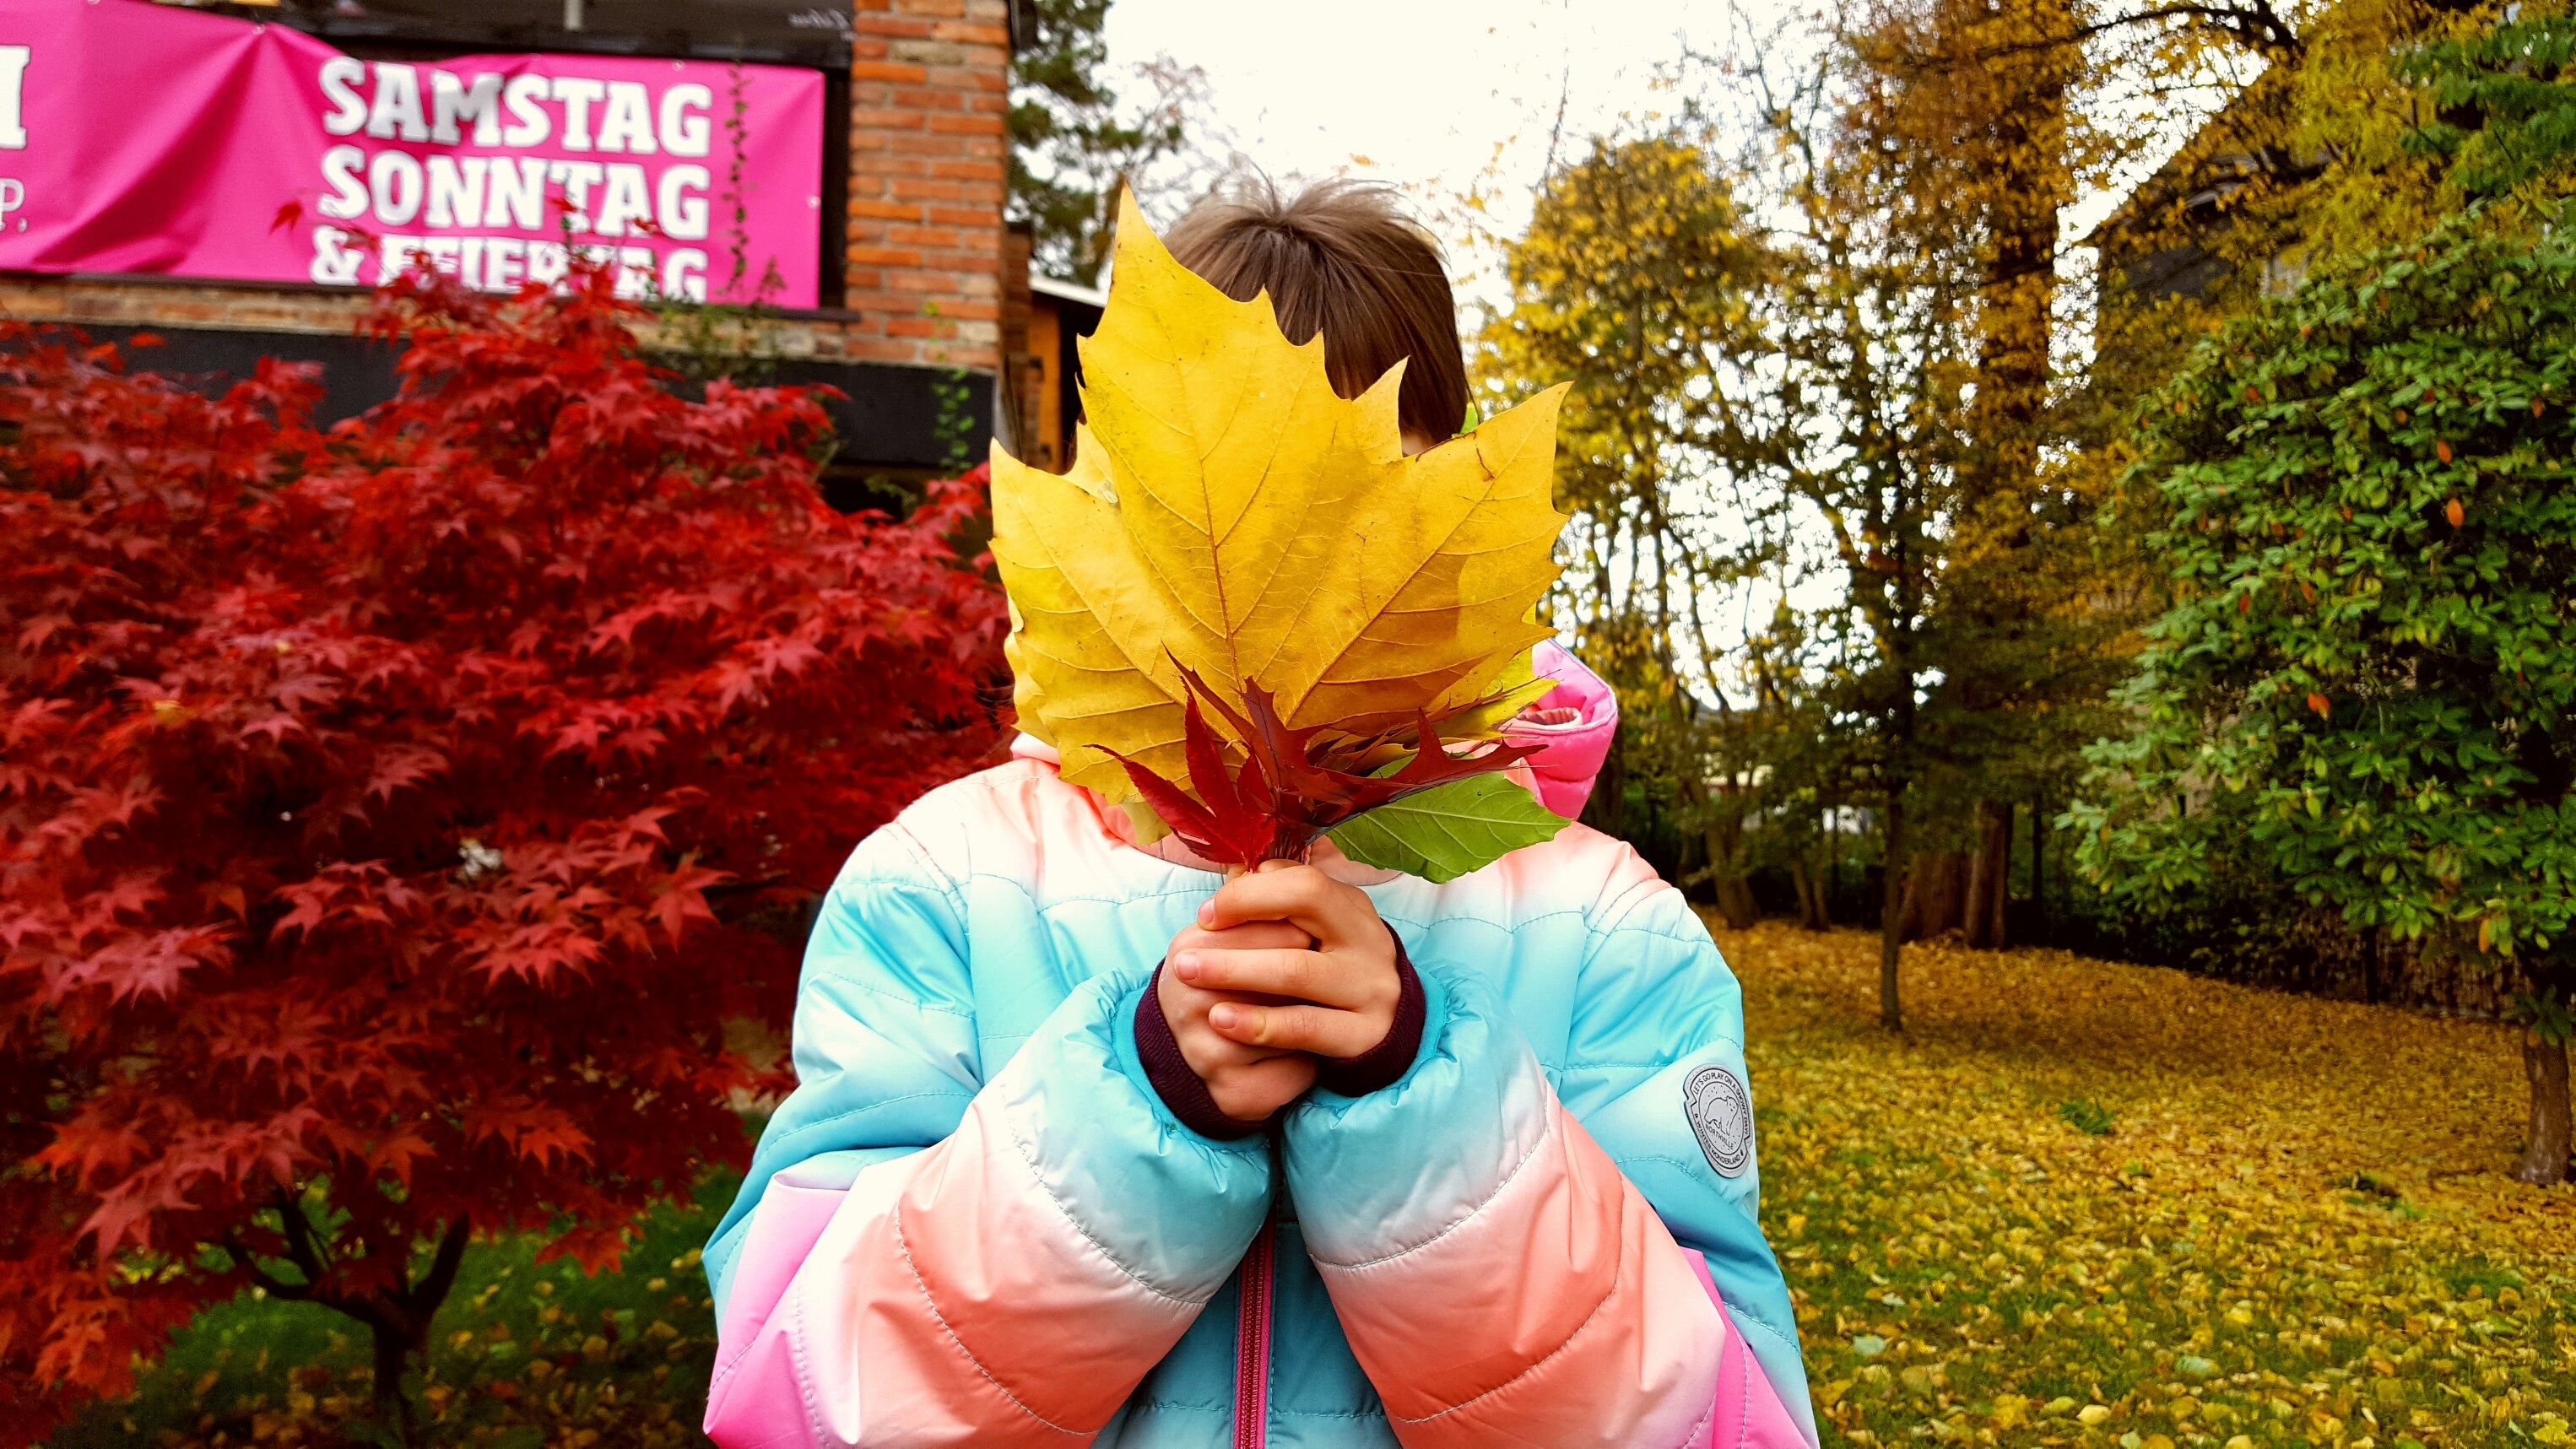
tree, nature, plant, girl, leaf, flower, spring, autumn, child, season, leaves, hide, october